Vettuvan Koil

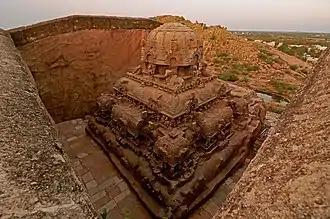

The Vettuvan Koil is in Kalugumalai, about 60 kilometers north of Tirunelveli and 20 kilometers west of Kovilpatti. It is located in Thoothukudi district in southern Tamil Nadu. The temple sits on the top of a stone hillock on the eastern side. It opens and overlooks to the east, but shares the entrance and a walk path from the west side of the hillock with the Kalugumalai Jain Beds (Highway 187). The temple was built in the 8th century along with the Kalugumalai Jain Beds under the patronage of Parandhagan Netunjadaiyan of the early Pandyan era.